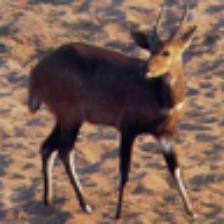
Label: NonHuman